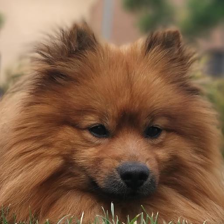
Label: animals